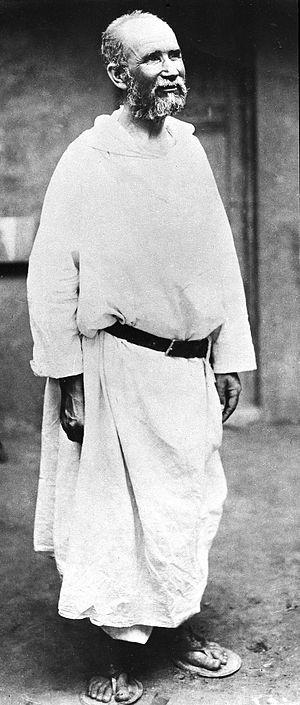
Dernière photo de Charles de Foucauld vivant.
Charles Eugène de Foucauld de Pontbriand, vicomte de Foucauld, O.C.S.O., né le 15 septembre 1858 à Strasbourg et mort le 1ᵉʳ décembre 1916 à Tamanrasset, est un officier de cavalerie de l'armée française devenu explorateur et géographe, puis religieux catholique, prêtre, ermite et linguiste. Il a été béatifié le 13 novembre 2005 par le pape Benoît XVI. Il est commémoré le 1ᵉʳ décembre.